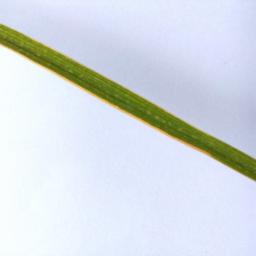
Label: Rice___Healthy